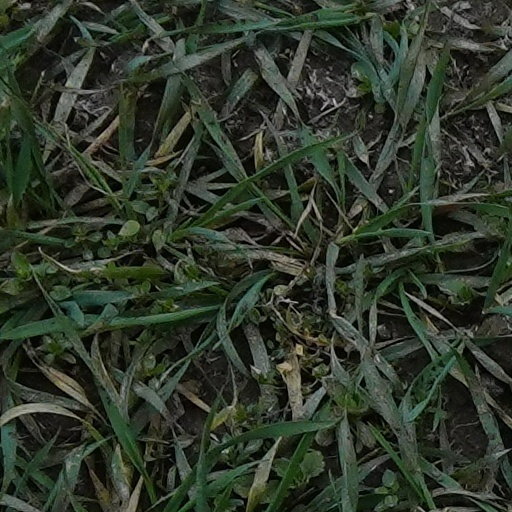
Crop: wheat